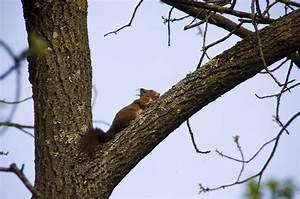
squirrel